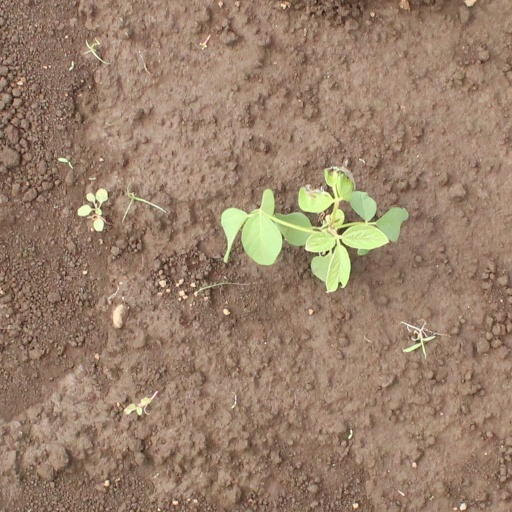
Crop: soybean